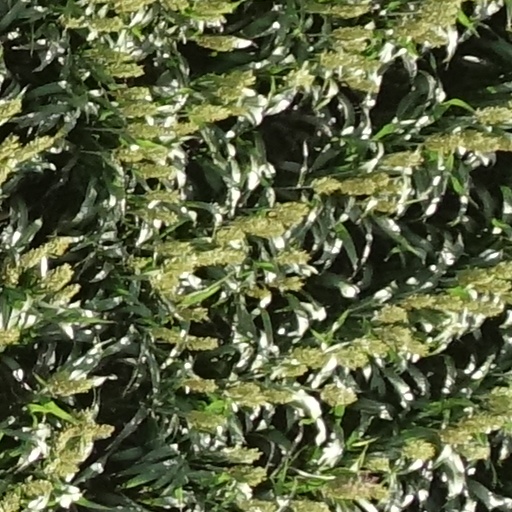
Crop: sorghum